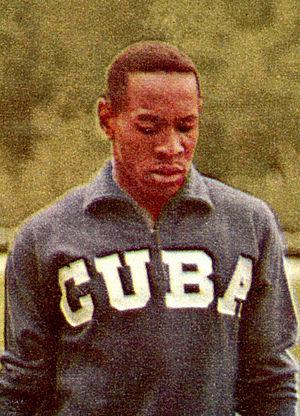
Enrique Figuerola Camue, né le 15 juillet 1938 à Santiago de Cuba, est un ancien athlète cubain.